Ayas (club)

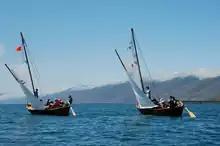
Two old ‘Sevanian’ sailing boats at Lake Sevan

Ayas Nautical Research Club has restored the old "Sevanian" sailboat. There are plans to build 10 boats and organize an annual international regatta of the traditional sailing fishing boats of Lake Sevan. Two of them were sailed and tested in summer 2009. It is hoped that the development of such sailing as a sport will bring attention to the problems of the ecology of Lake Sevan.